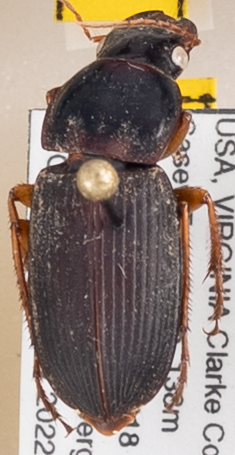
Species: Harpalus protractus
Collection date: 2022-07-26
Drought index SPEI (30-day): -0.198
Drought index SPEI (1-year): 0.38
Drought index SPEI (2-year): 0.534